Islamic world contributions to Medieval Europe

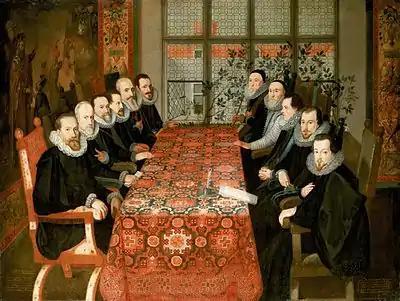
"The Somerset House Conference" (1604) artist unknown, shows English and Spanish diplomats gathered around a table covered by an Oriental carpet.

Carpets of Middle-Eastern origin, either from the Ottoman Empire, the Levant or the Mamluk state of Egypt or Northern Africa, were a significant sign of wealth and luxury in Europe, as demonstrated by their frequent occurrence as important decorative features in paintings from the 13th century and continuing into the Baroque period. Such carpets, together with Pseudo-Kufic script offer an interesting example of the integration of Eastern elements into European painting, most particularly those depicting religious subjects.